Matthew Porterfield

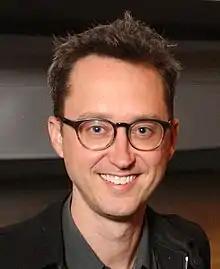
Porterfield in 2016

Matthew "Matt" Porterfield (born October 6, 1977) is an American independent filmmaker. He has made four feature films to date, "Hamilton" (2006), "Putty Hill" (2011), "I Used to Be Darker" (2013) and "Sollers Point" (2017). "Putty Hill" and "I Used to Be Darker" had their international premieres at the Berlin International Film Festival. All of his features have had their local premieres at the Maryland Film Festival.